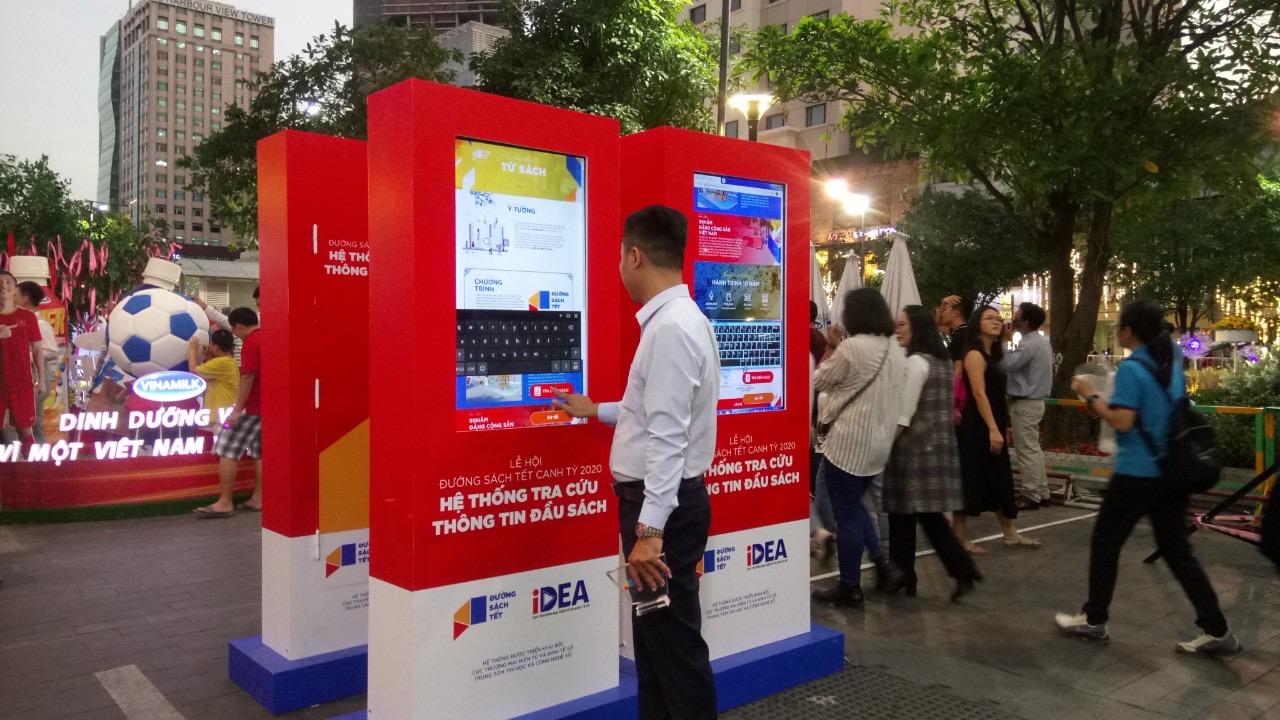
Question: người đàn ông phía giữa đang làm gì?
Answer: đang thực hiện tra cứu thông tin đầu sách